CERN-MEDICIS

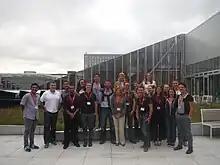
MEDICIS Promed training with Nobel prize winner, Kostya Novozelov

Due to the high levels of radiation, the targets are transferred from the irradiation station to the radioisotope mass-separation beamline using an automated rail conveyer system (RCS). A KUKA robot is used to transport the target to the station, where the isotope of interest can be collected and radiochemically purified. This is done by heating the target up to very high temperatures, often more than 2000 °C, which causes the specified isotopes to diffuse. The isotopes are then ionised and accelerated by an ion source to be sent through a mass separator. The mass separator extracts the isotope of interest so that it can be implanted onto thin gold foils with a one-sided metallic or salt coating.